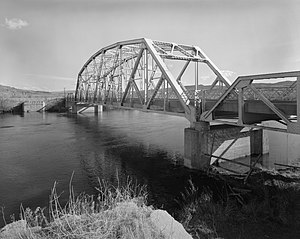
Bighorn River
Bighorn River
Bighorn River er en biflod til Yellowstonefloden, og er omkring 742 km lang, og løber i staterne Wyoming og Montana. Flodens afvandingsområde er på omkring 59.270 km².